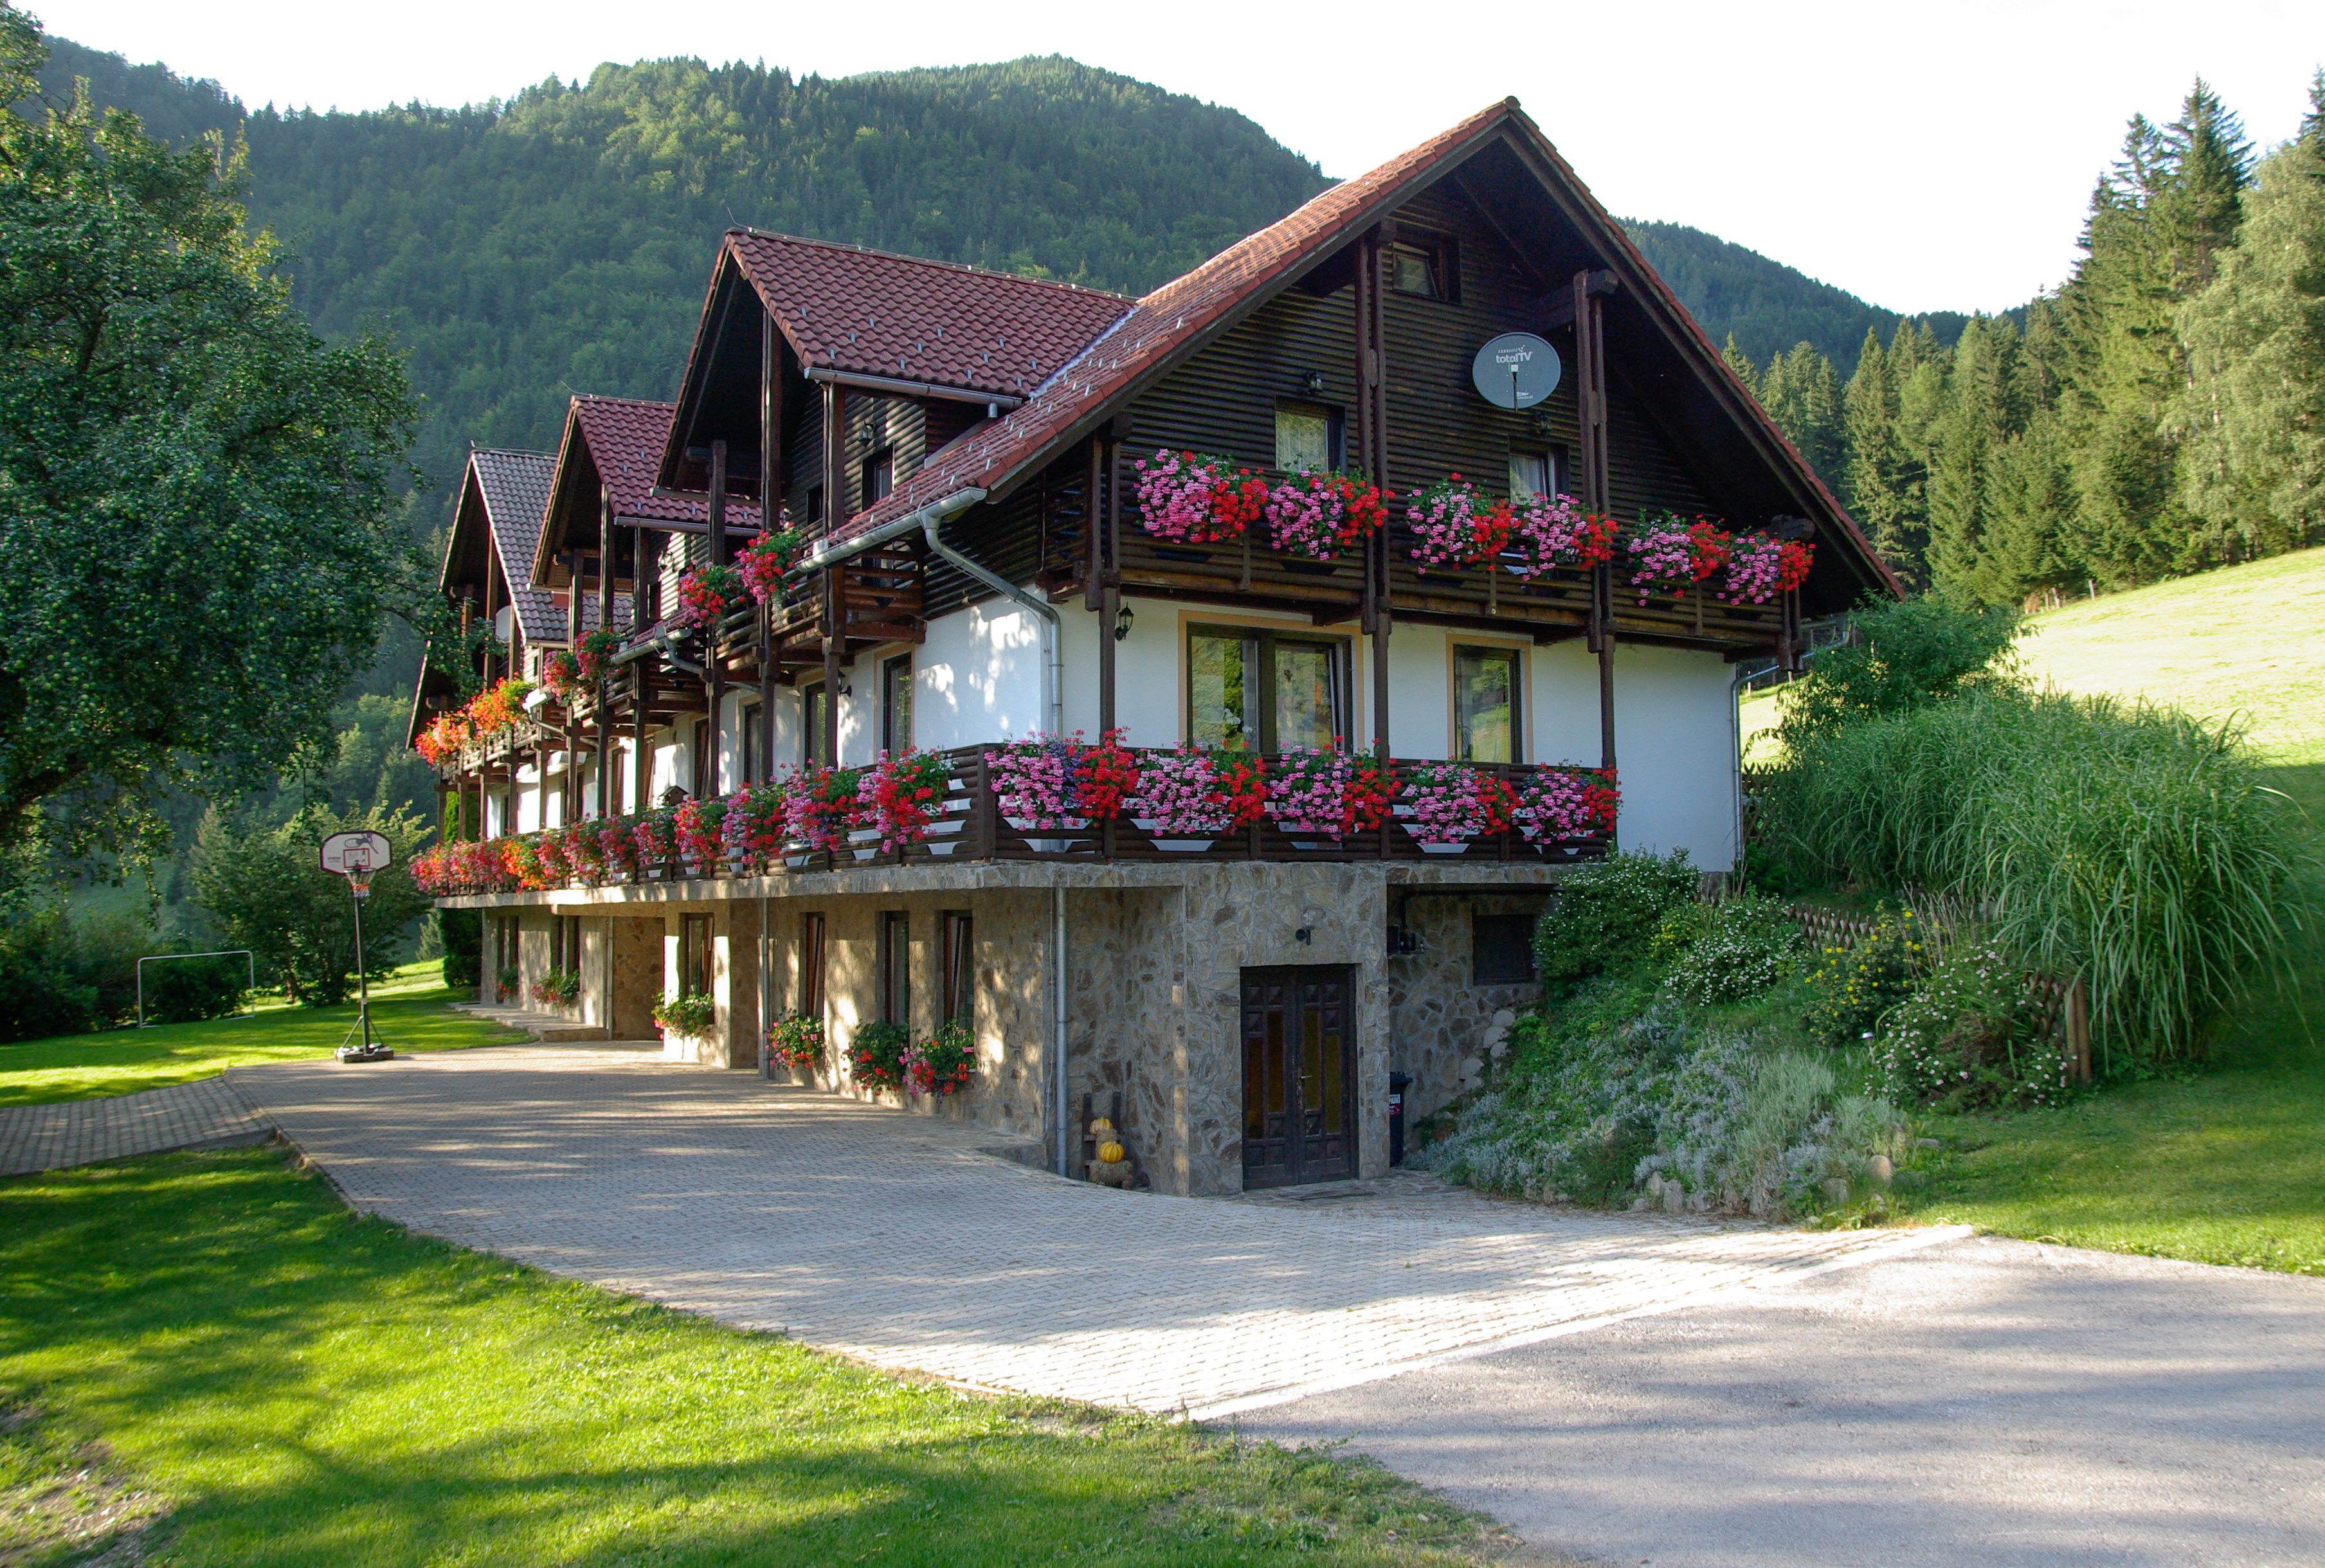
mansion, house, building, home, village, cottage, property, resort, estate, chalet, slovenia, geraniums